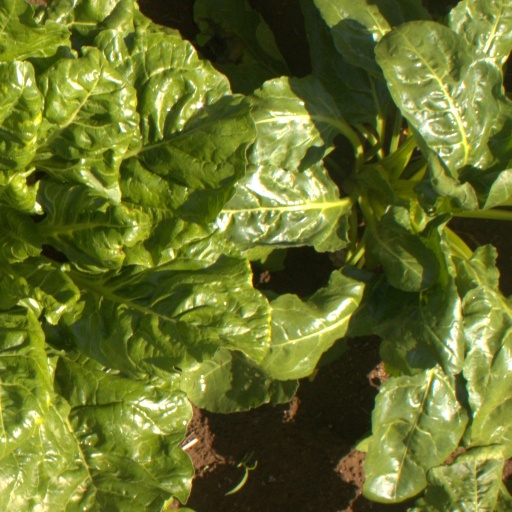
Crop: sugar beet